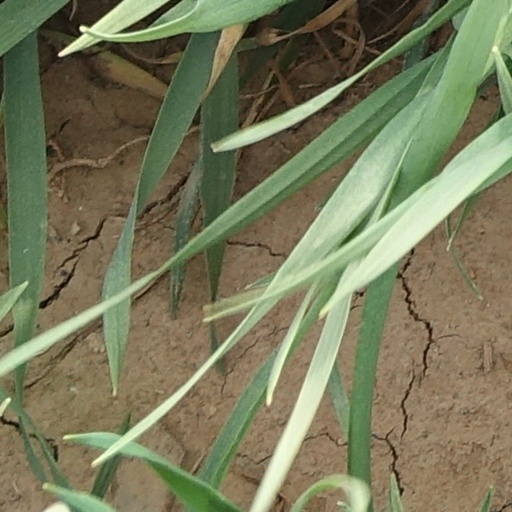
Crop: wheat